United States v. More

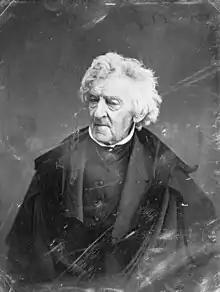
William Cranch both heard the case as a D.C. circuit court judge and reported the Supreme Court's decision.

The availability of criminal appeals to the Supreme Court by means of writs of error from the circuit courts was perhaps an open question prior to "More". In England, the writ of error was available as of right in misdemeanor cases, but, in felony cases, required the express consent of the prosecutor.